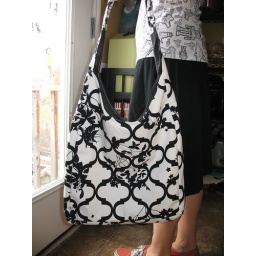
he flea market bag by grand revival using the amazing alexander henry home decor line that suppose carries.